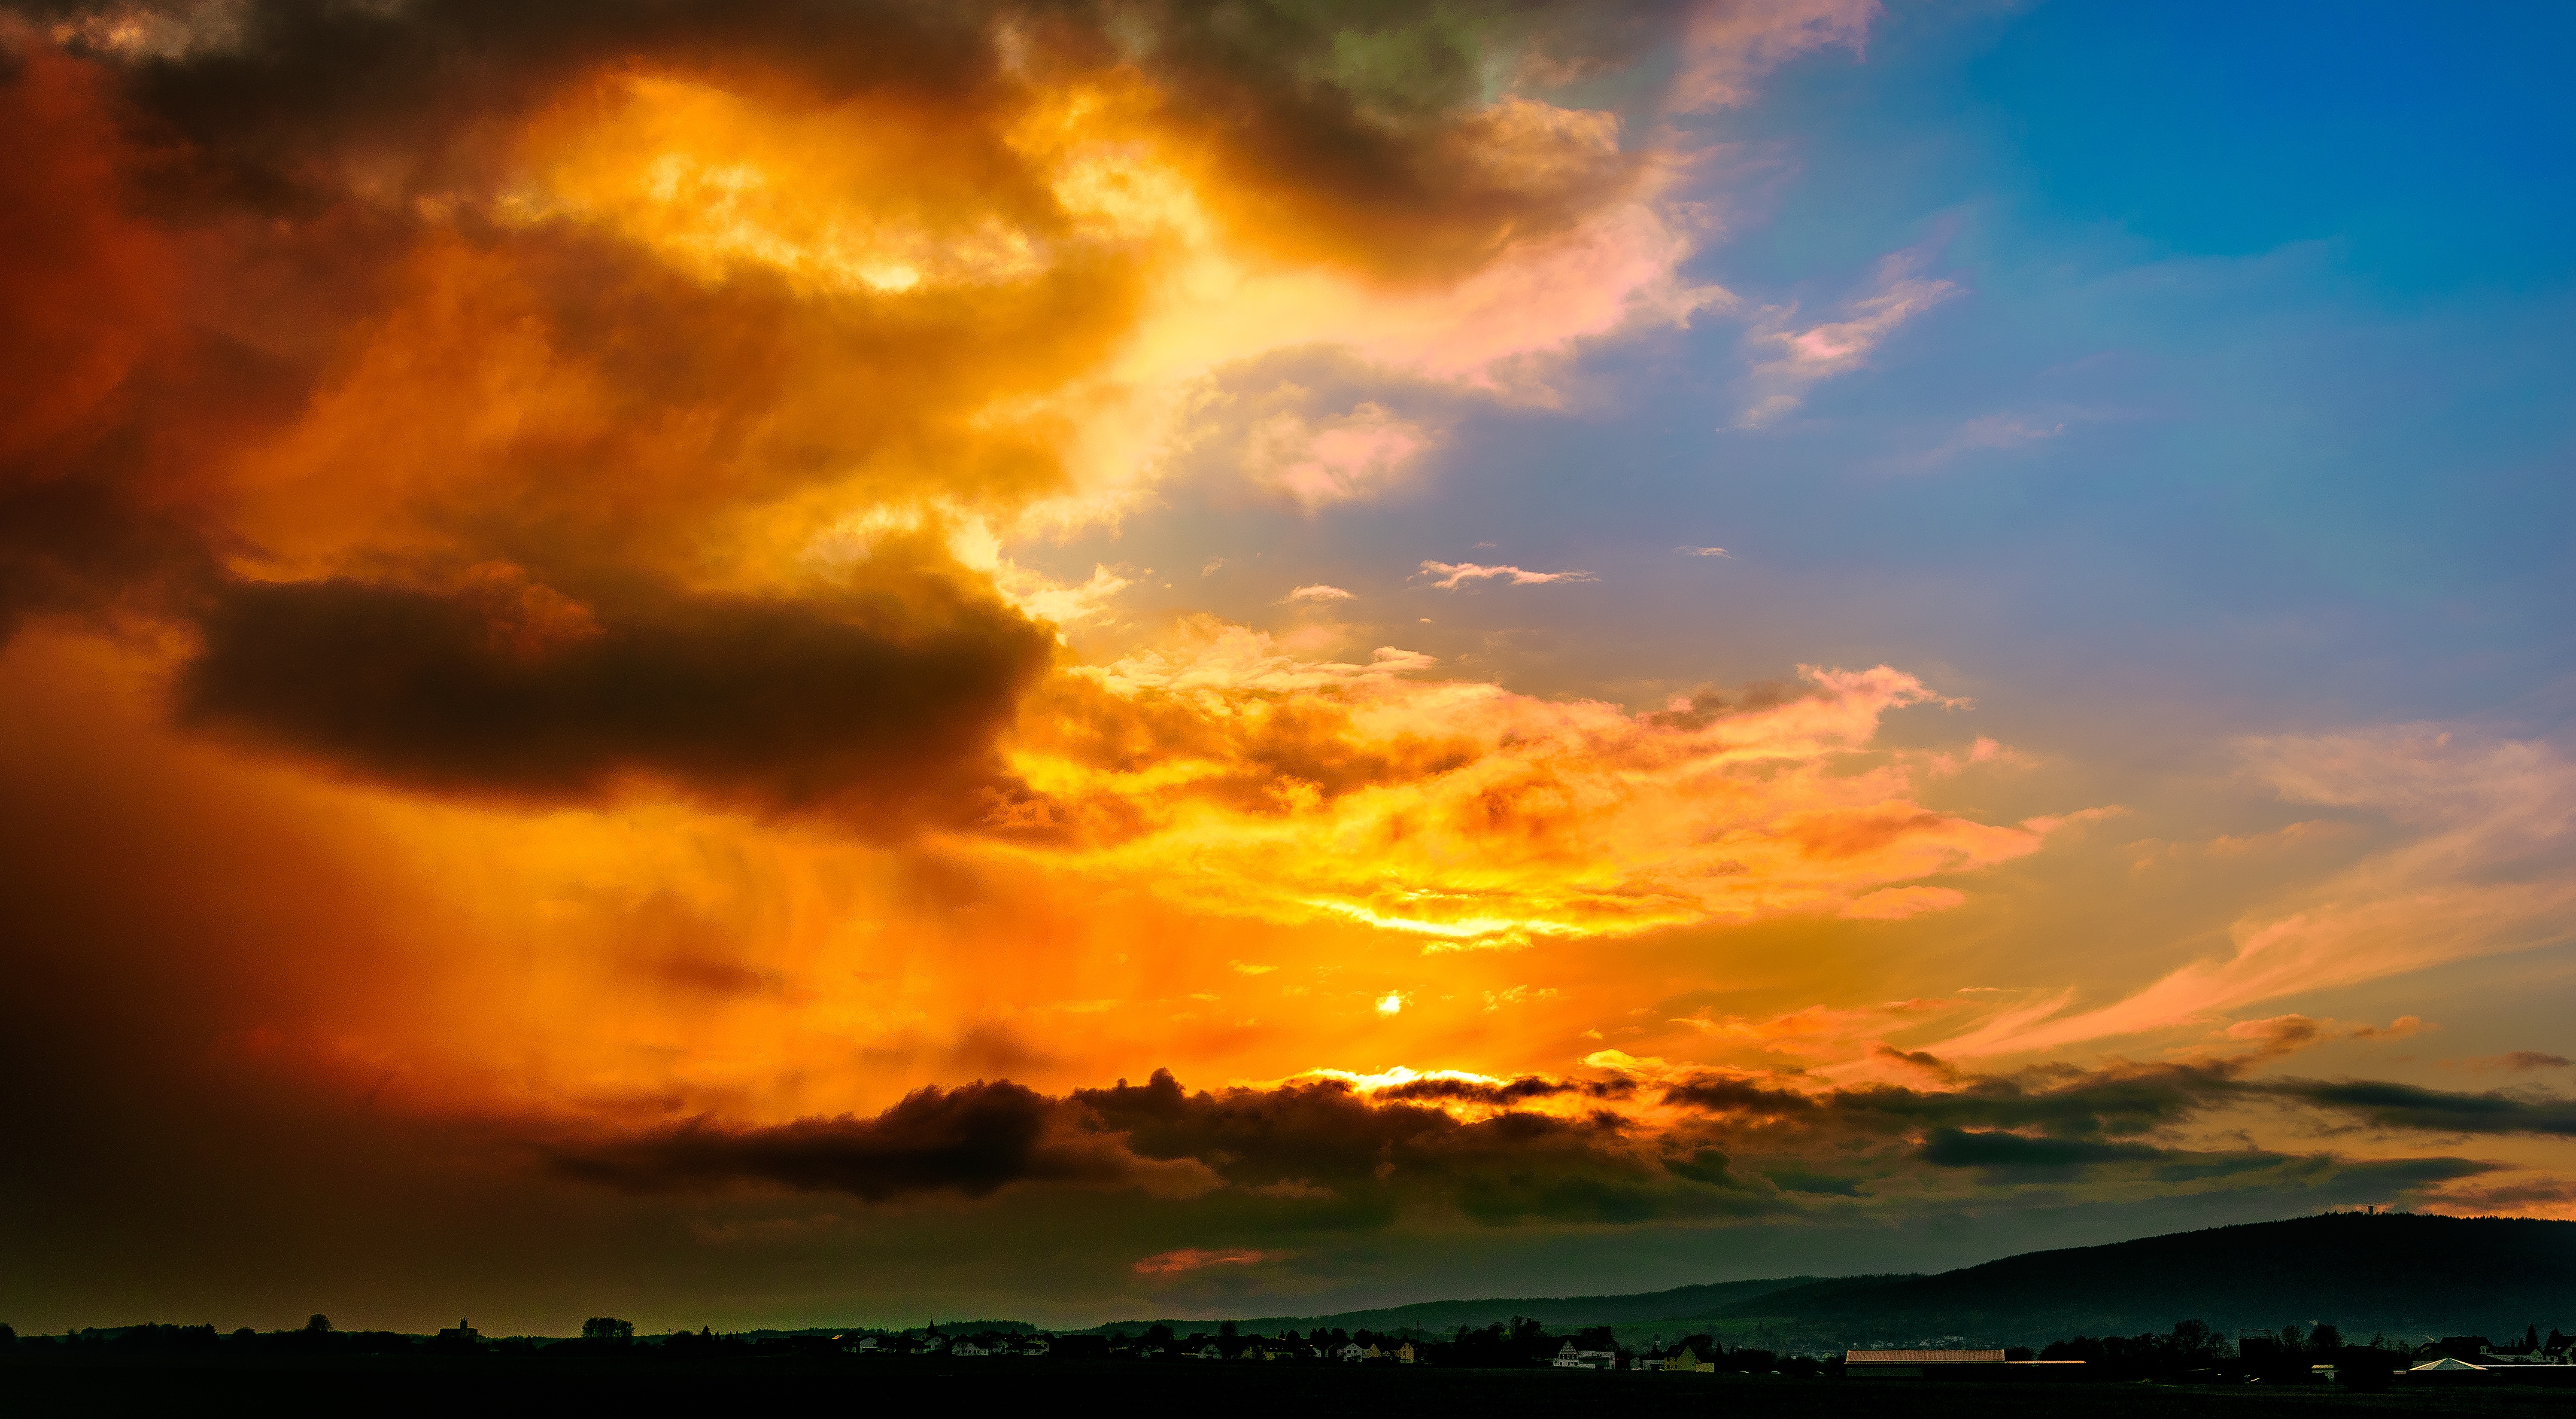
horizon, cloud, sky, sunrise, sunset, sunlight, dawn, atmosphere, dusk, evening, cumulus, romance, romantic, clouds, abendstimmung, afterglow, evening sky, meteorological phenomenon, geological phenomenon, red sky at morning